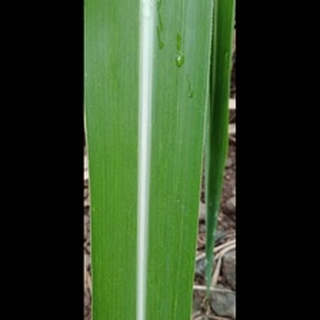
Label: healthy_sugarcane